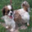
Label: dog